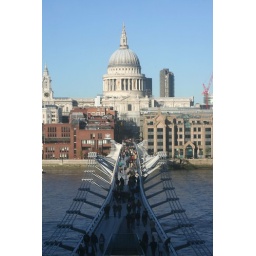
standing inside the tate modern looking out the window over the millenium bridge toward St. Paul's